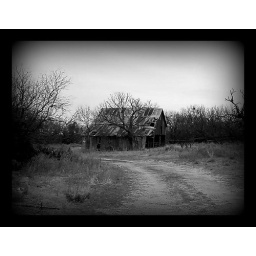
I love this picture of the old barn in black and white. One of my favorites.